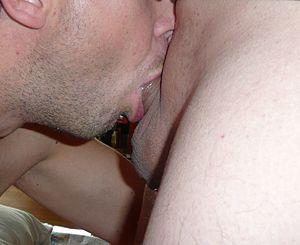
fellation